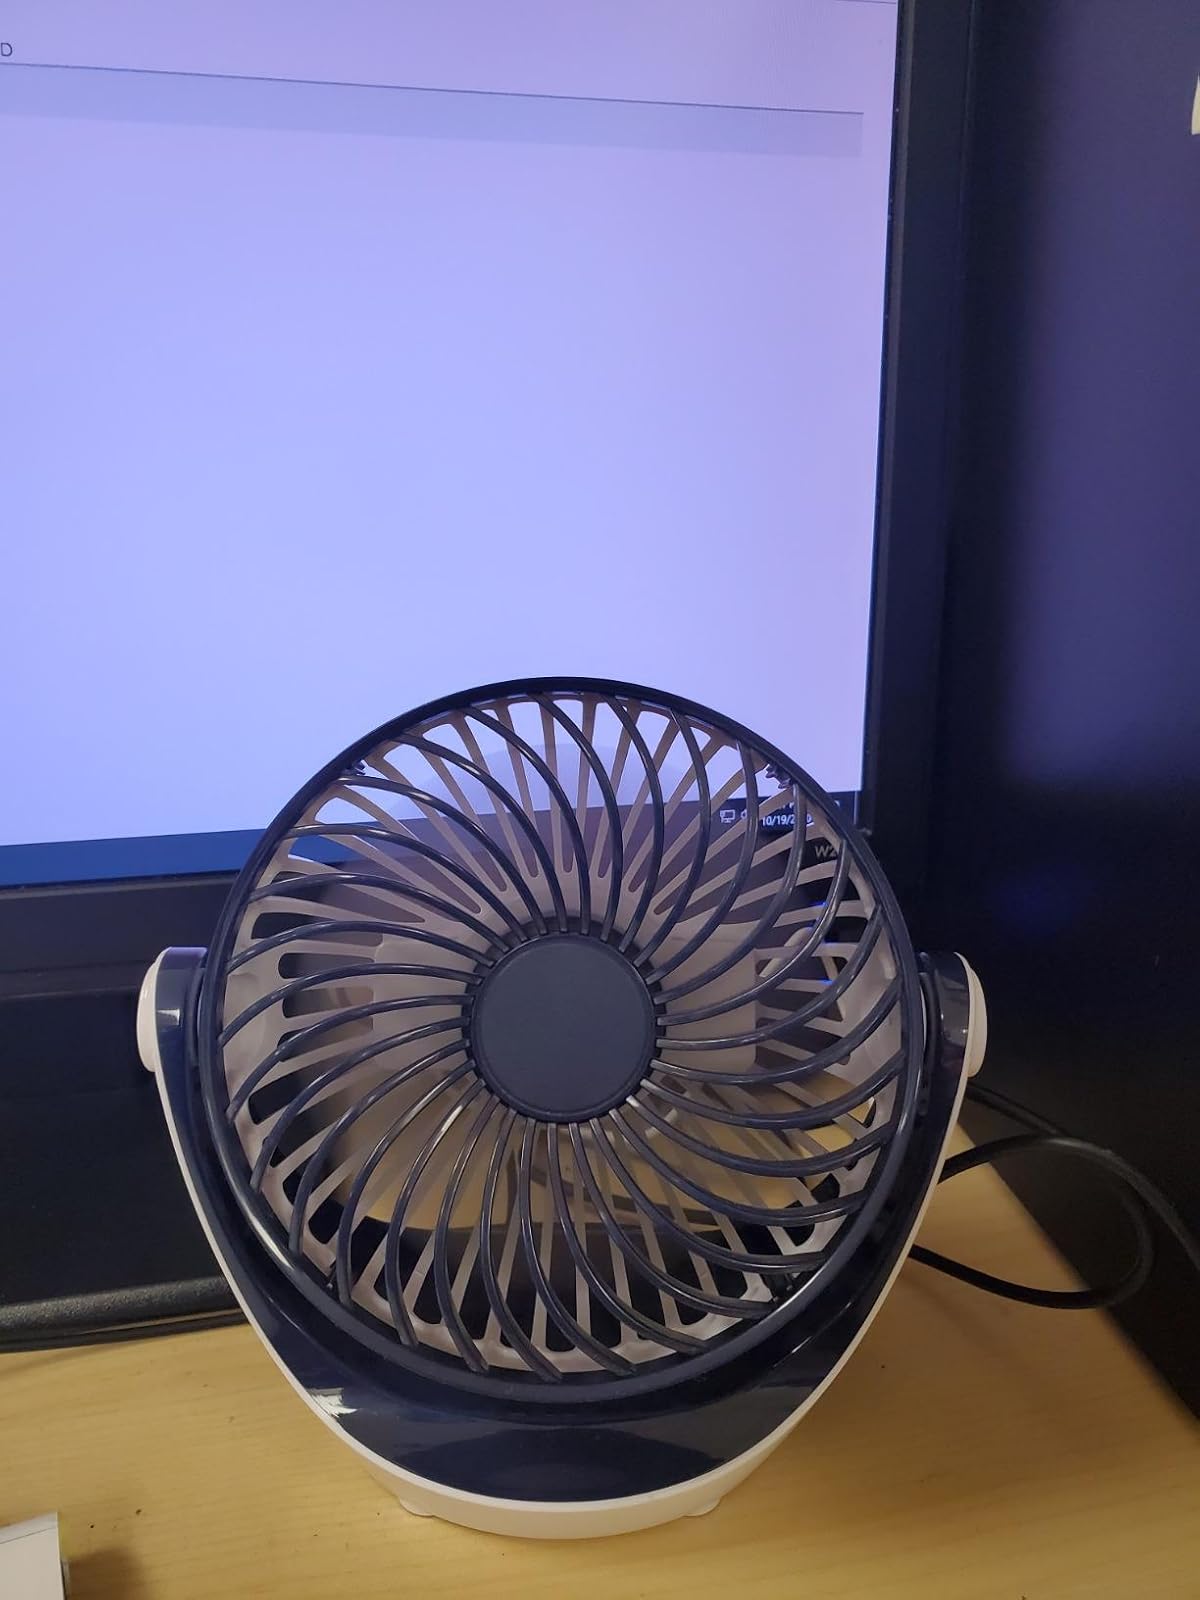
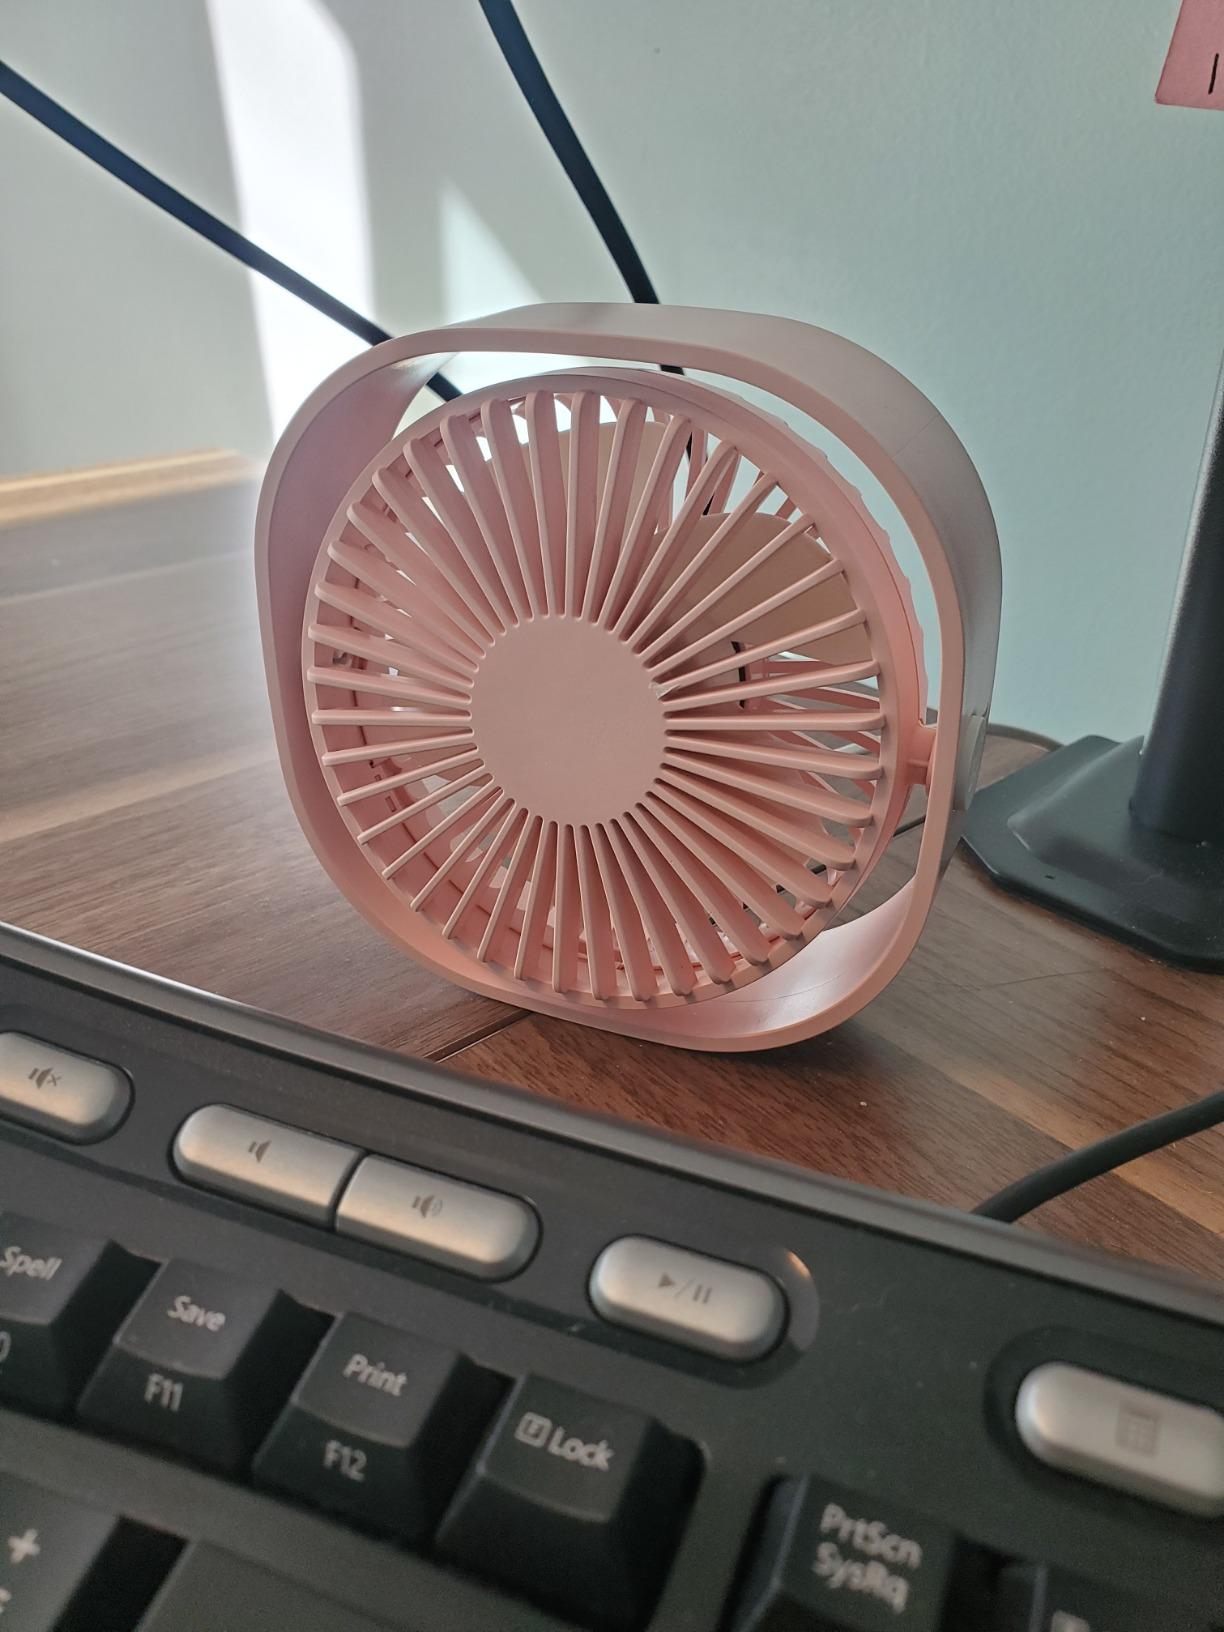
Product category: fan
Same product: no